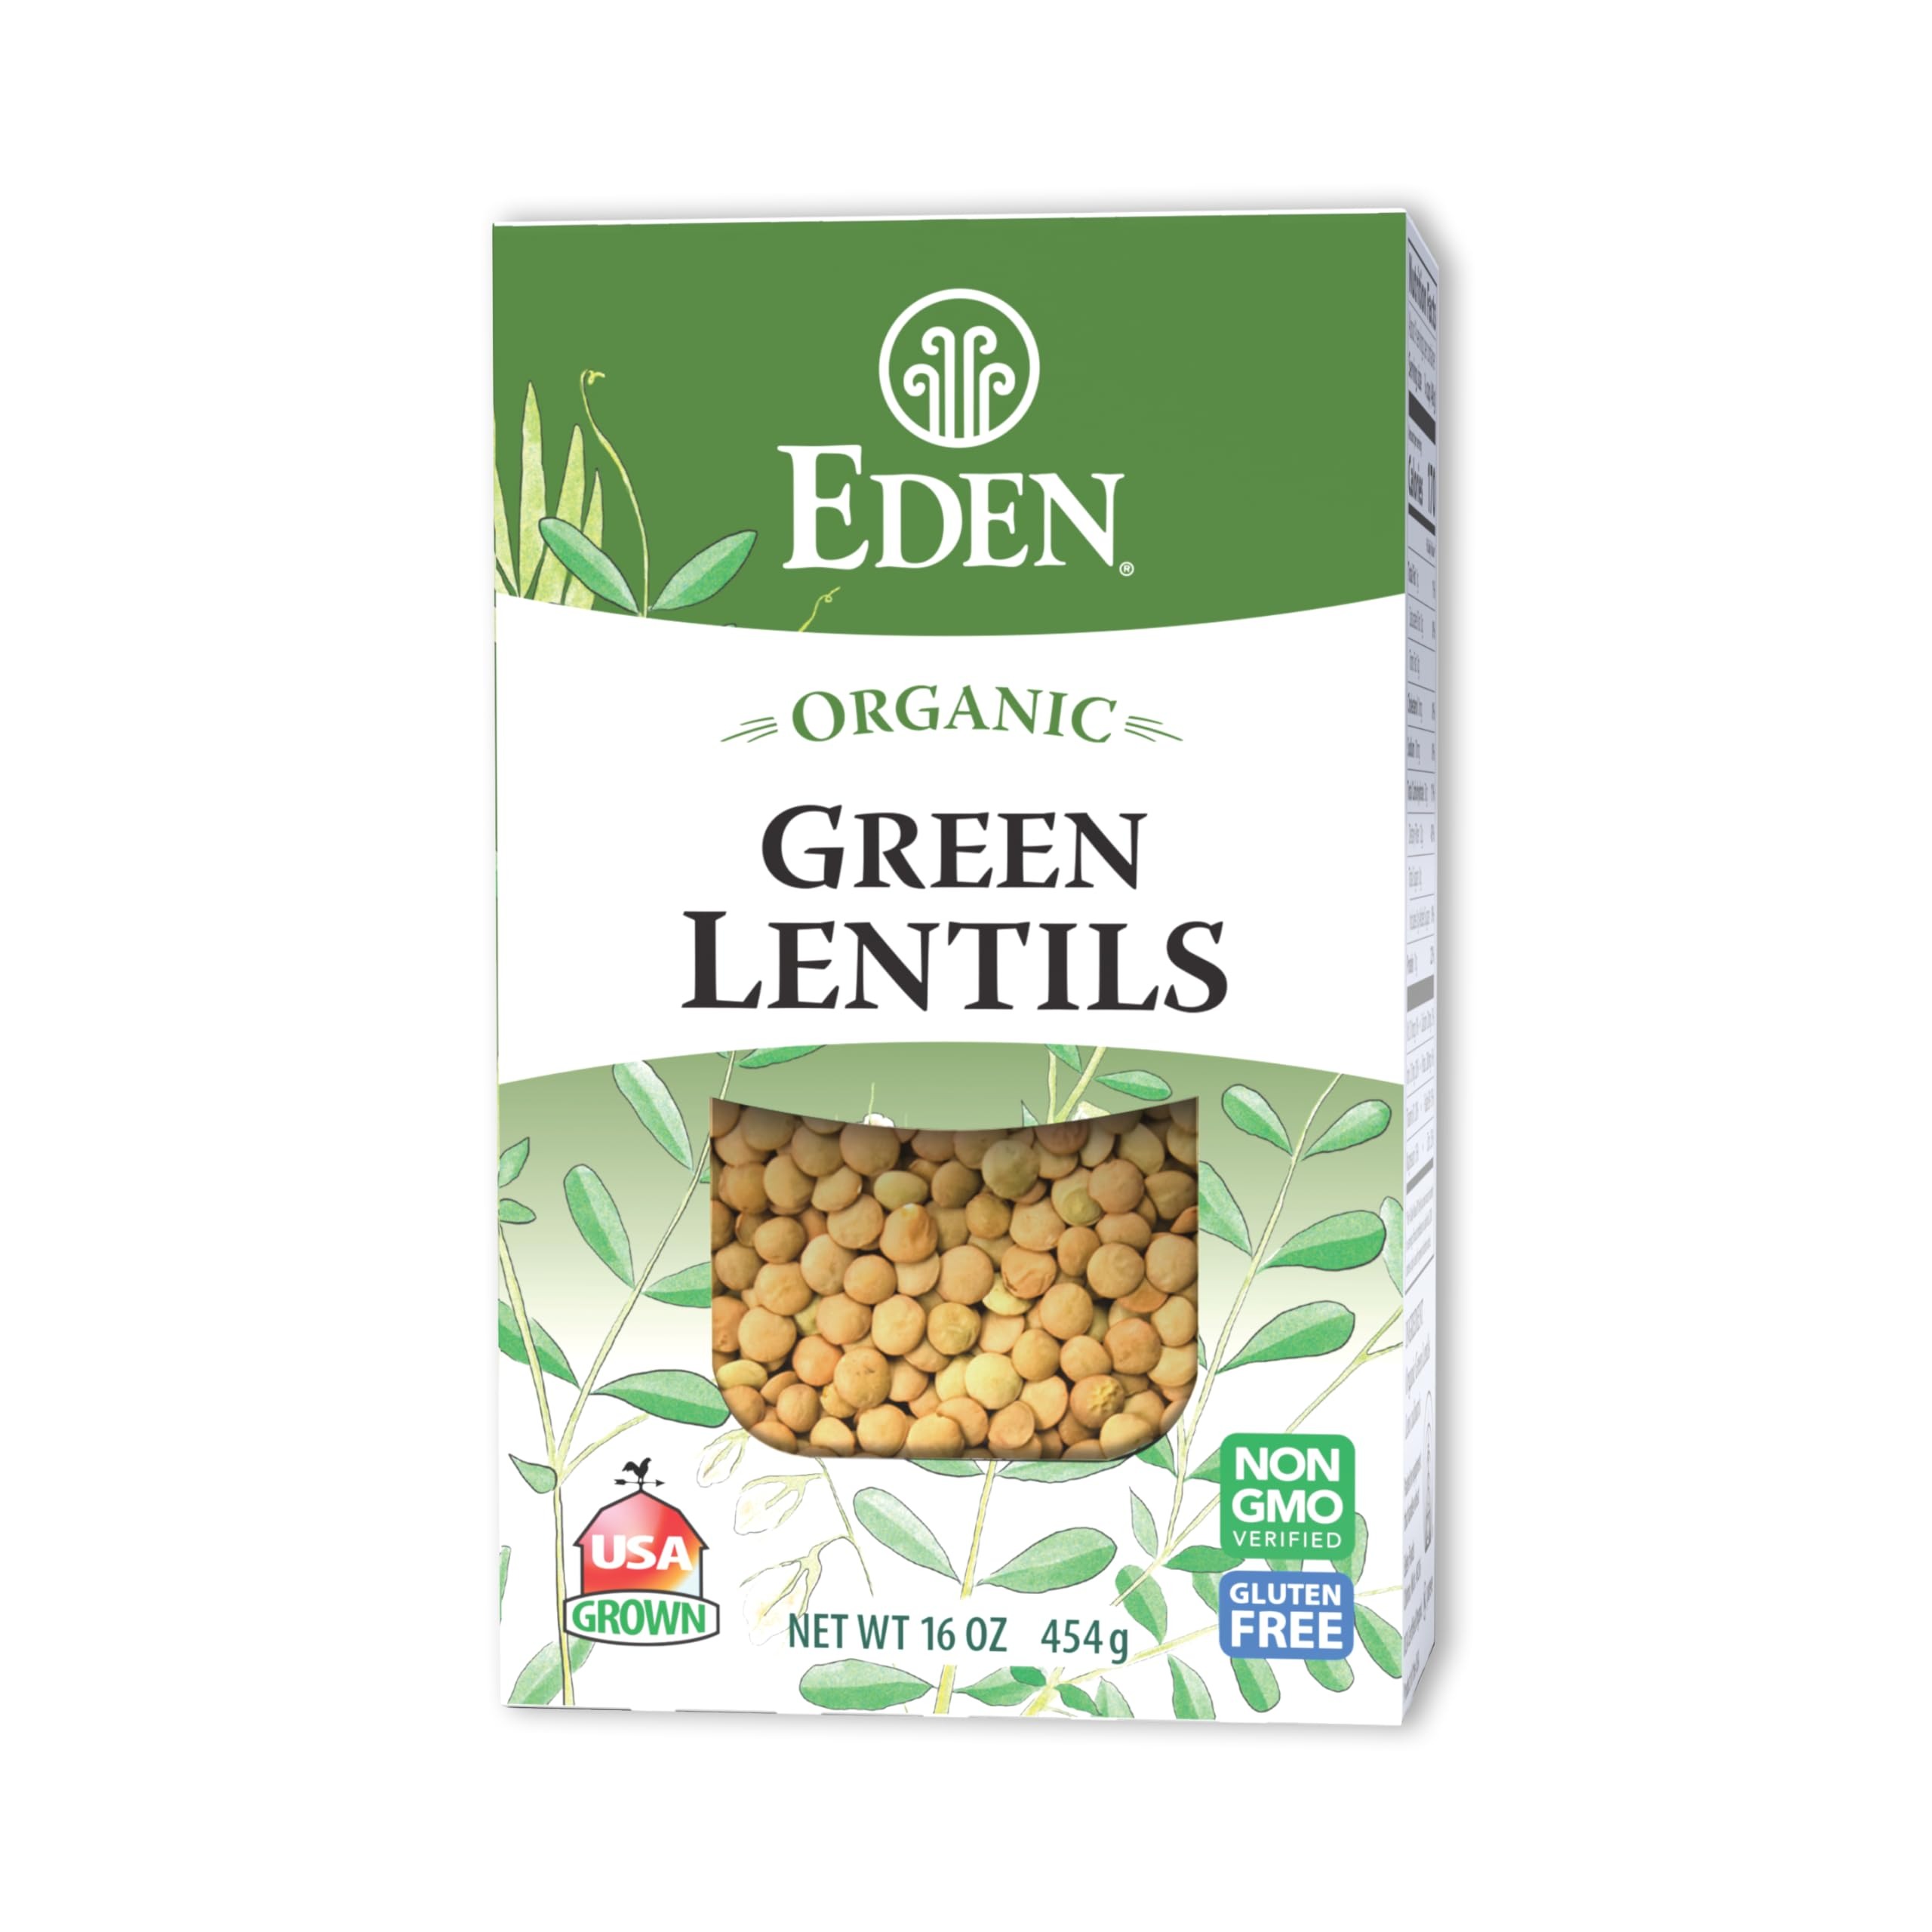
Item Name: EDEN FOODS Organic Green Lentils, 16 OZ
Bullet Point 1: Environmentally Friendly Packaging
Bullet Point 2: Pareve
Product Description: Usa Farm Grown Authentically Organic Kosher Pareve Ocia Certified Organic Meticulous Eden Tracing And Audited Records Ensure Purity Green Lentils Central North Dakota Grown On Eden Organic American Family Farms. One Of Civilization's First Cultivated Staples. High Quality Vegetable Protein, Rich In Fiber, Iron, And Manganese. Loaded With Antioxidants. Great With Grain, In Soups, Stews, Salads, Dips, And As Indian Dahl. Farmer We Know And Trust.
Value: 16.0
Unit: Ounce

Price: 7.495